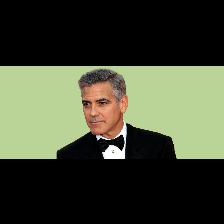
Label: Human